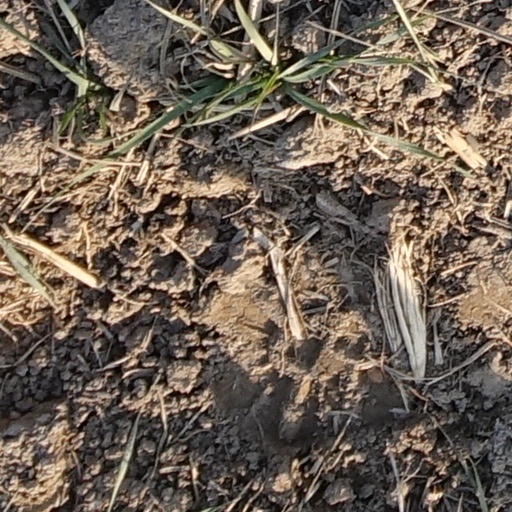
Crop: wheat